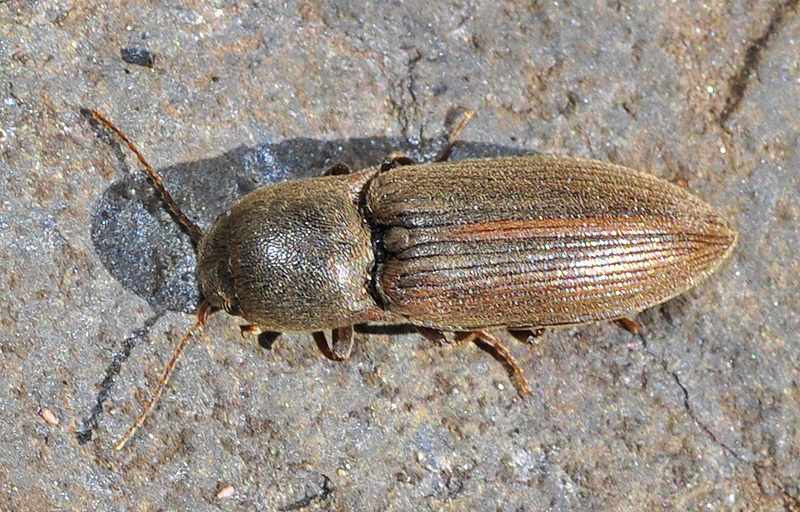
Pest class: clickbeetles_wireworms